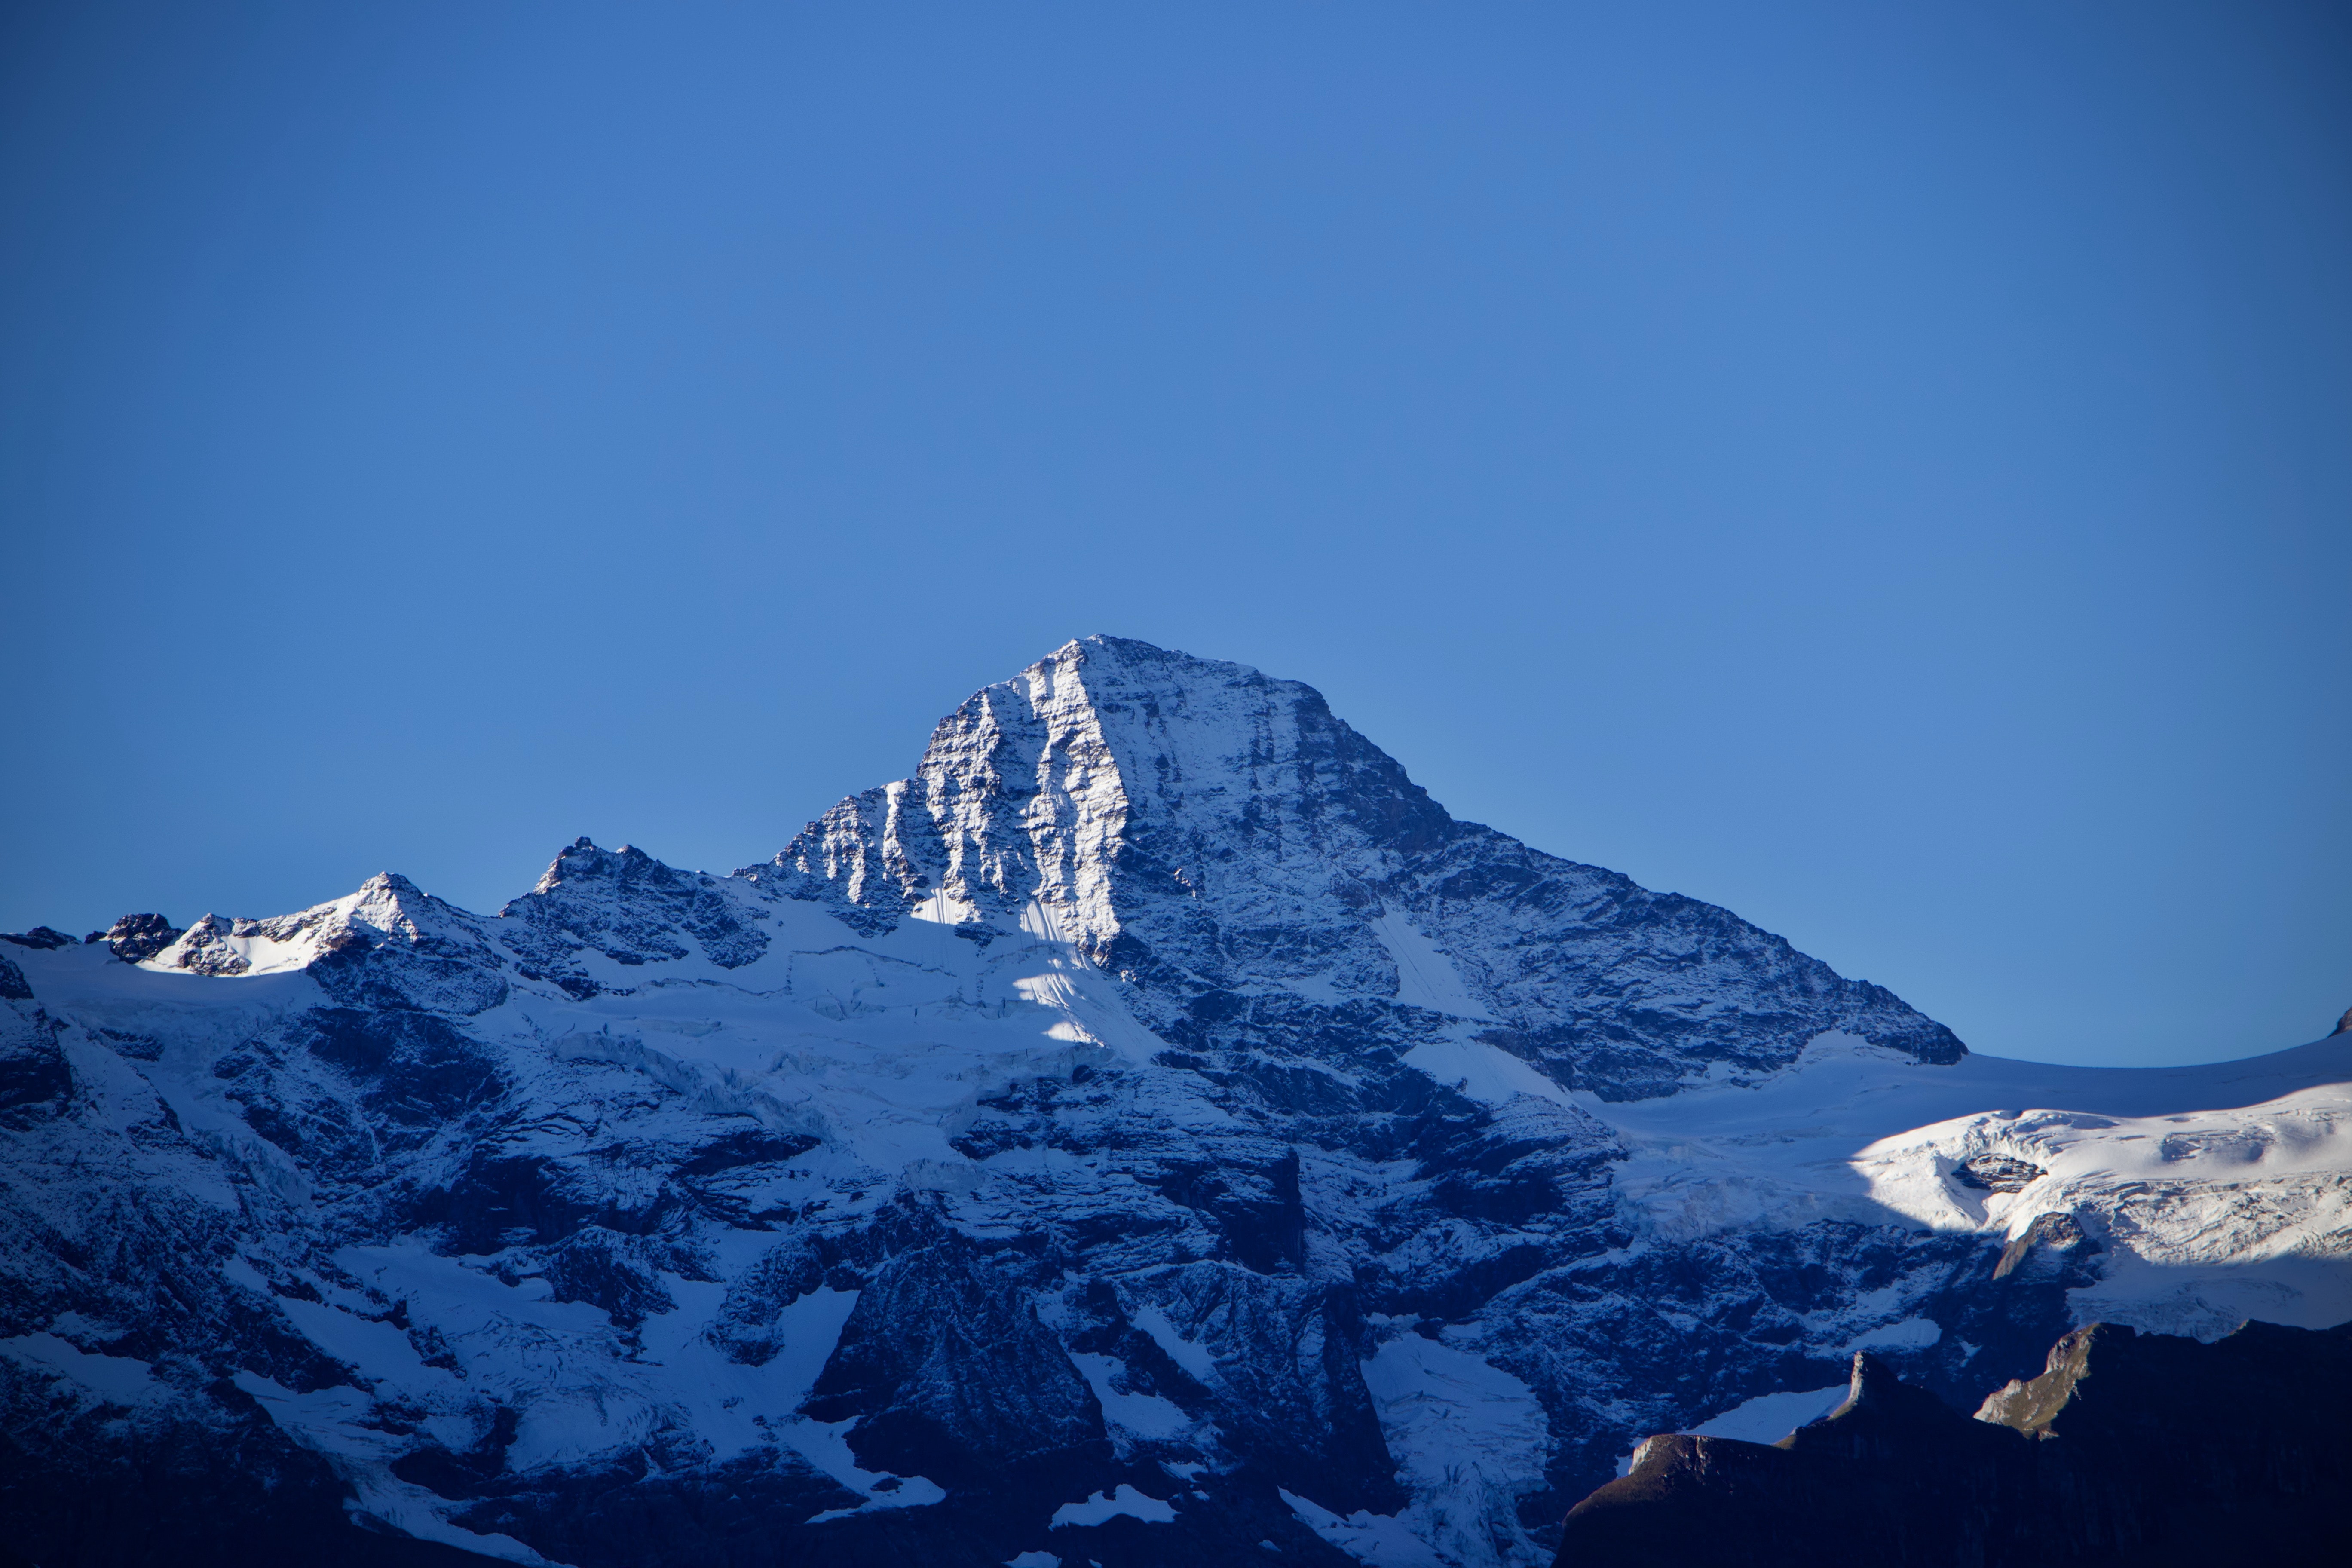
mountainous landforms, mountain, mountain range, sky, blue, ridge, alps, massif, summit, winter, glacial landform, snow, fell, ice cap, nunatak, mount scenery, ice, cloud, ar te, glacier, arctic, landscape, photography, geological phenomenon, world, hill, hill station, cirque, rock